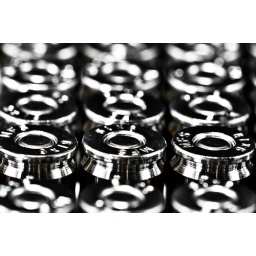
A macro shot of a box of 9mm ammo, turned a dark black and white in Lightroom.